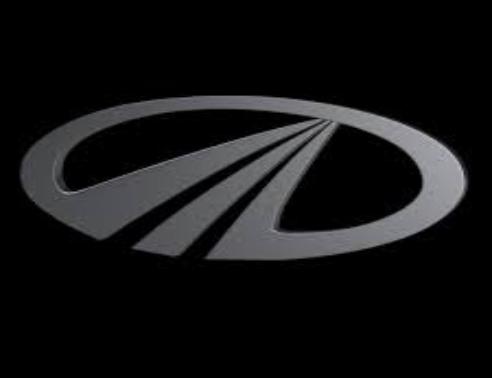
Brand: Mahindra-1
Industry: Transportation